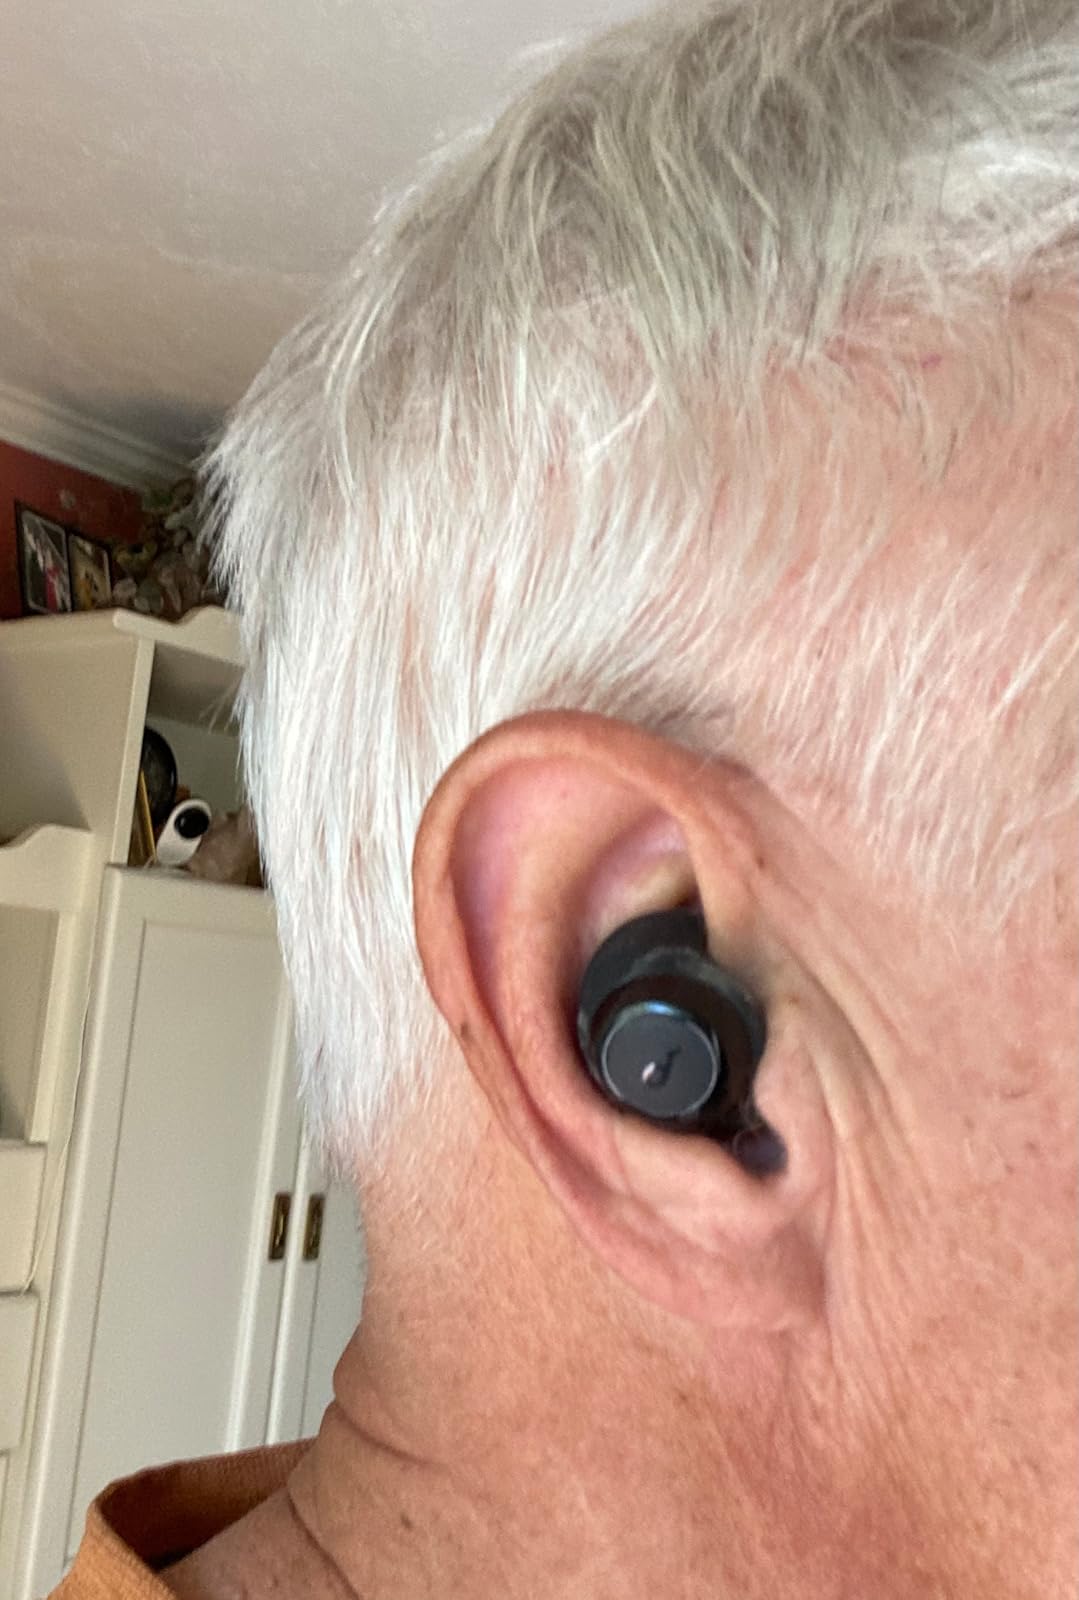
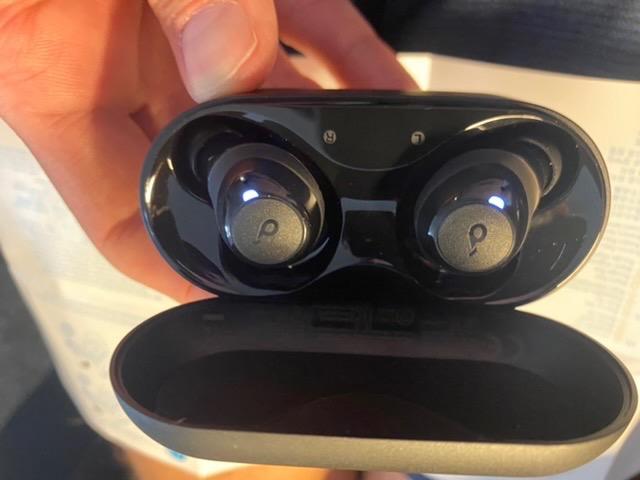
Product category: earbuds
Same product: yes